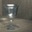
Label: cup